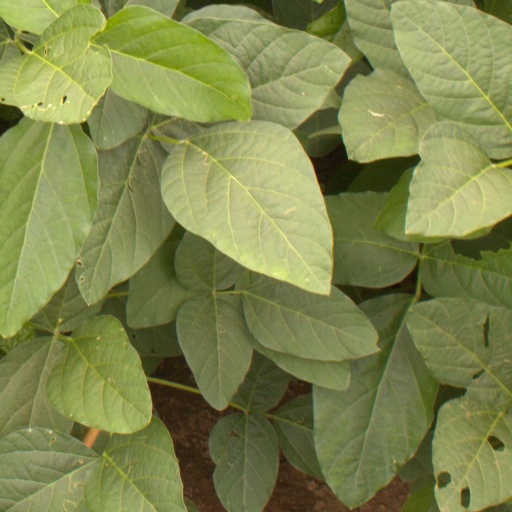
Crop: soybean